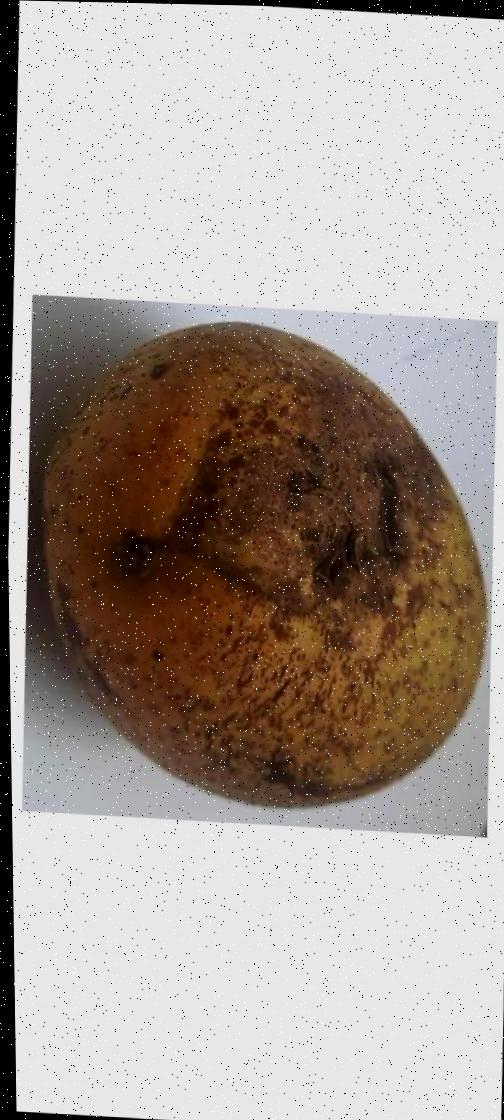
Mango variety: Ashshina Classic